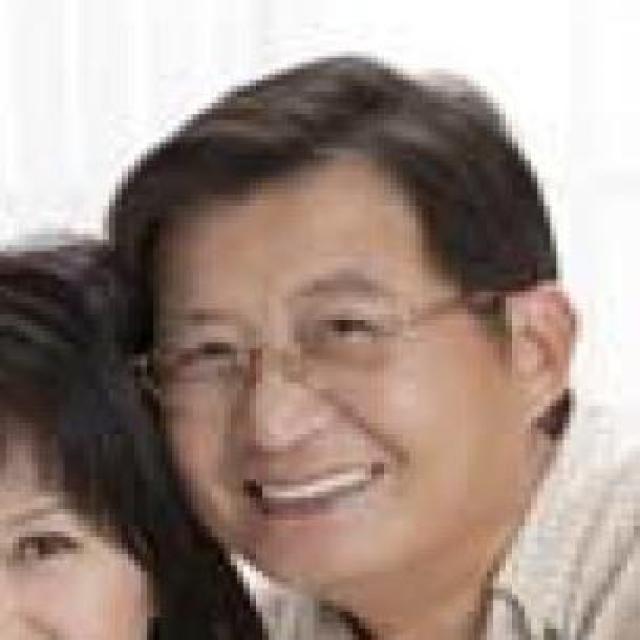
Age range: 45-64